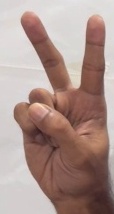
ASL sign: 2